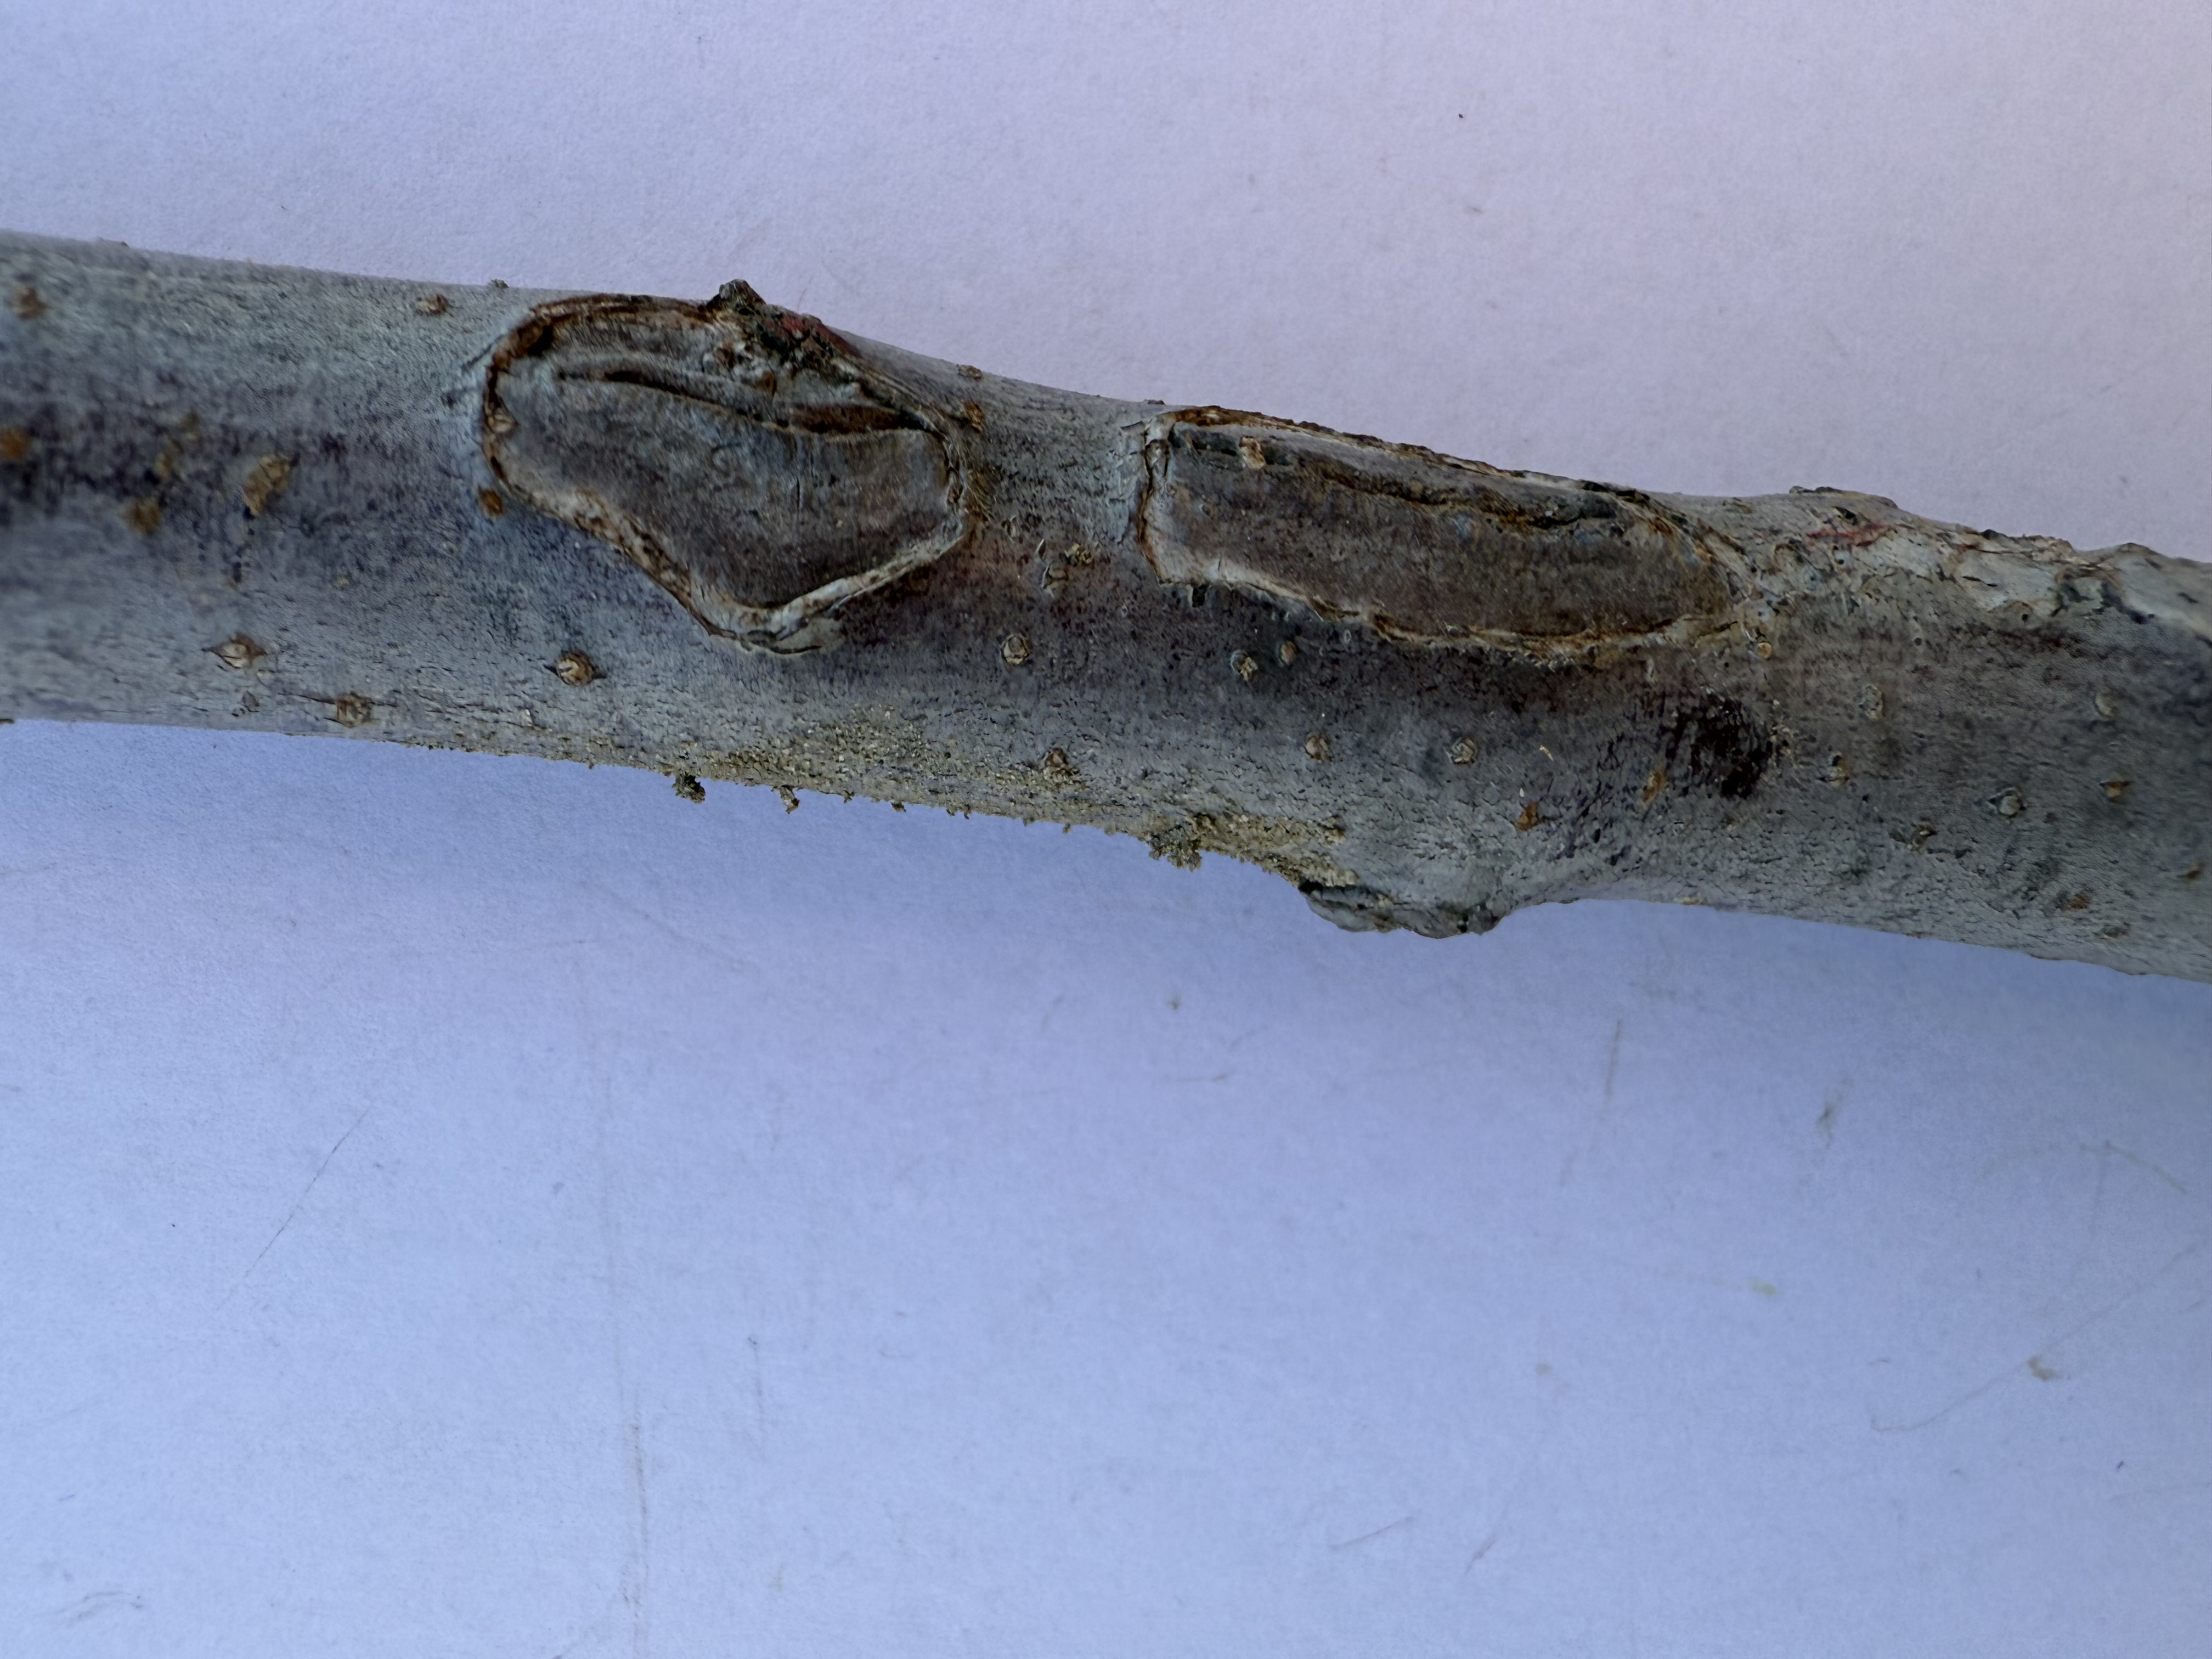
Variety: Starking Apple